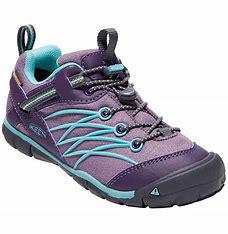
Brand: Keen
Model: 100